The Accusation (2021 film)

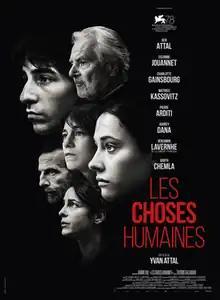
Theatrical release poster

The Accusation is a 2021 French courtroom drama film directed by Yvan Attal. The screenplay, written by Attal and Yaël Langmann, is an adaptation of the 2019 novel "Les Choses humaines" by Karine Tuil. It had its world premiere on 9 September 2021 at the 78th Venice International Film Festival, and was released in France by Gaumont (company) on 1 December 2021.